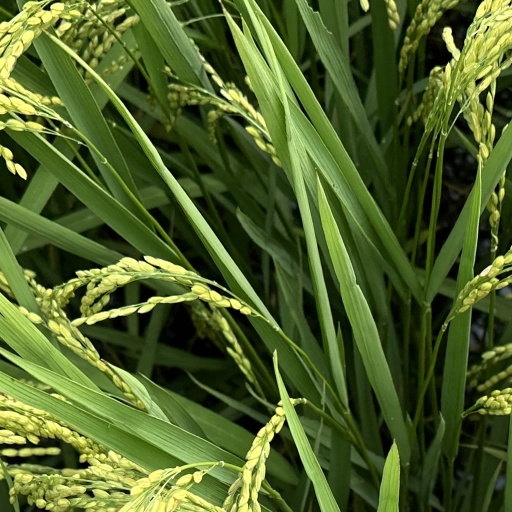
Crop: rice